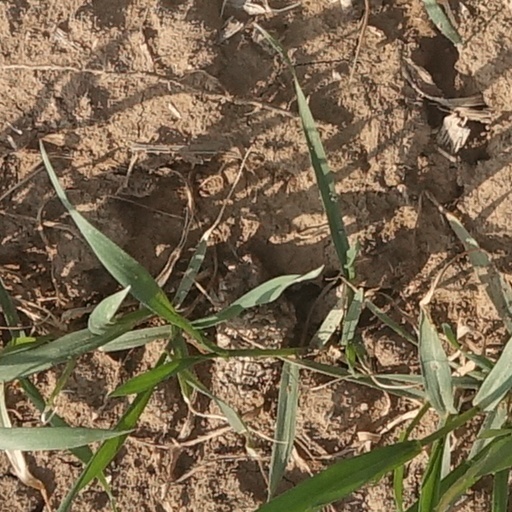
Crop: wheat